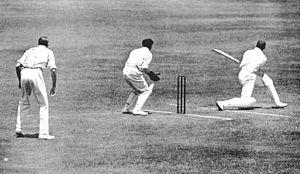
Le cricket est un sport qui dispose d'un lexique complexe : les termes techniques et expressions qu'on y emploie de manière spécifique sont nombreux.
L'équipe d’Australie de cricket représente l’Australie dans les compétitions internationales majeures, comme la Coupe du monde de cricket, et dans les trois principales formes de cricket international : le Test cricket, le One-day International et le Twenty20 international.